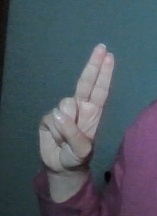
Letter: taa